Laurence Tribe

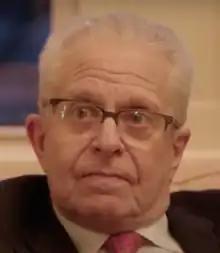
Tribe in 2019

Laurence Henry Tribe (born October 10, 1941) is an American legal scholar known for his studies of United States constitutional law. Tribe was a professor at Harvard Law School from 1968 until his retirement in 2020. He currently holds the position of Carl M. Loeb University Professor Emeritus.